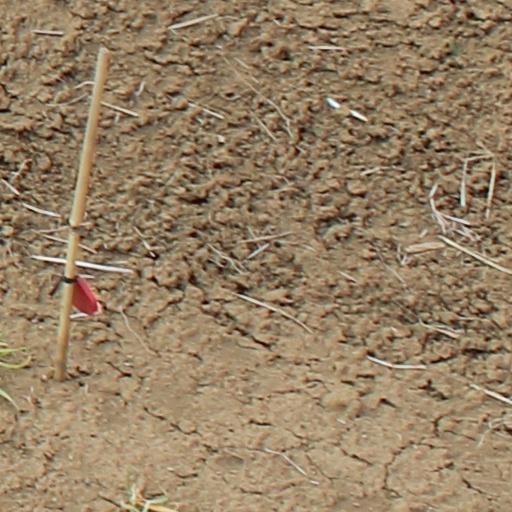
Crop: wheat